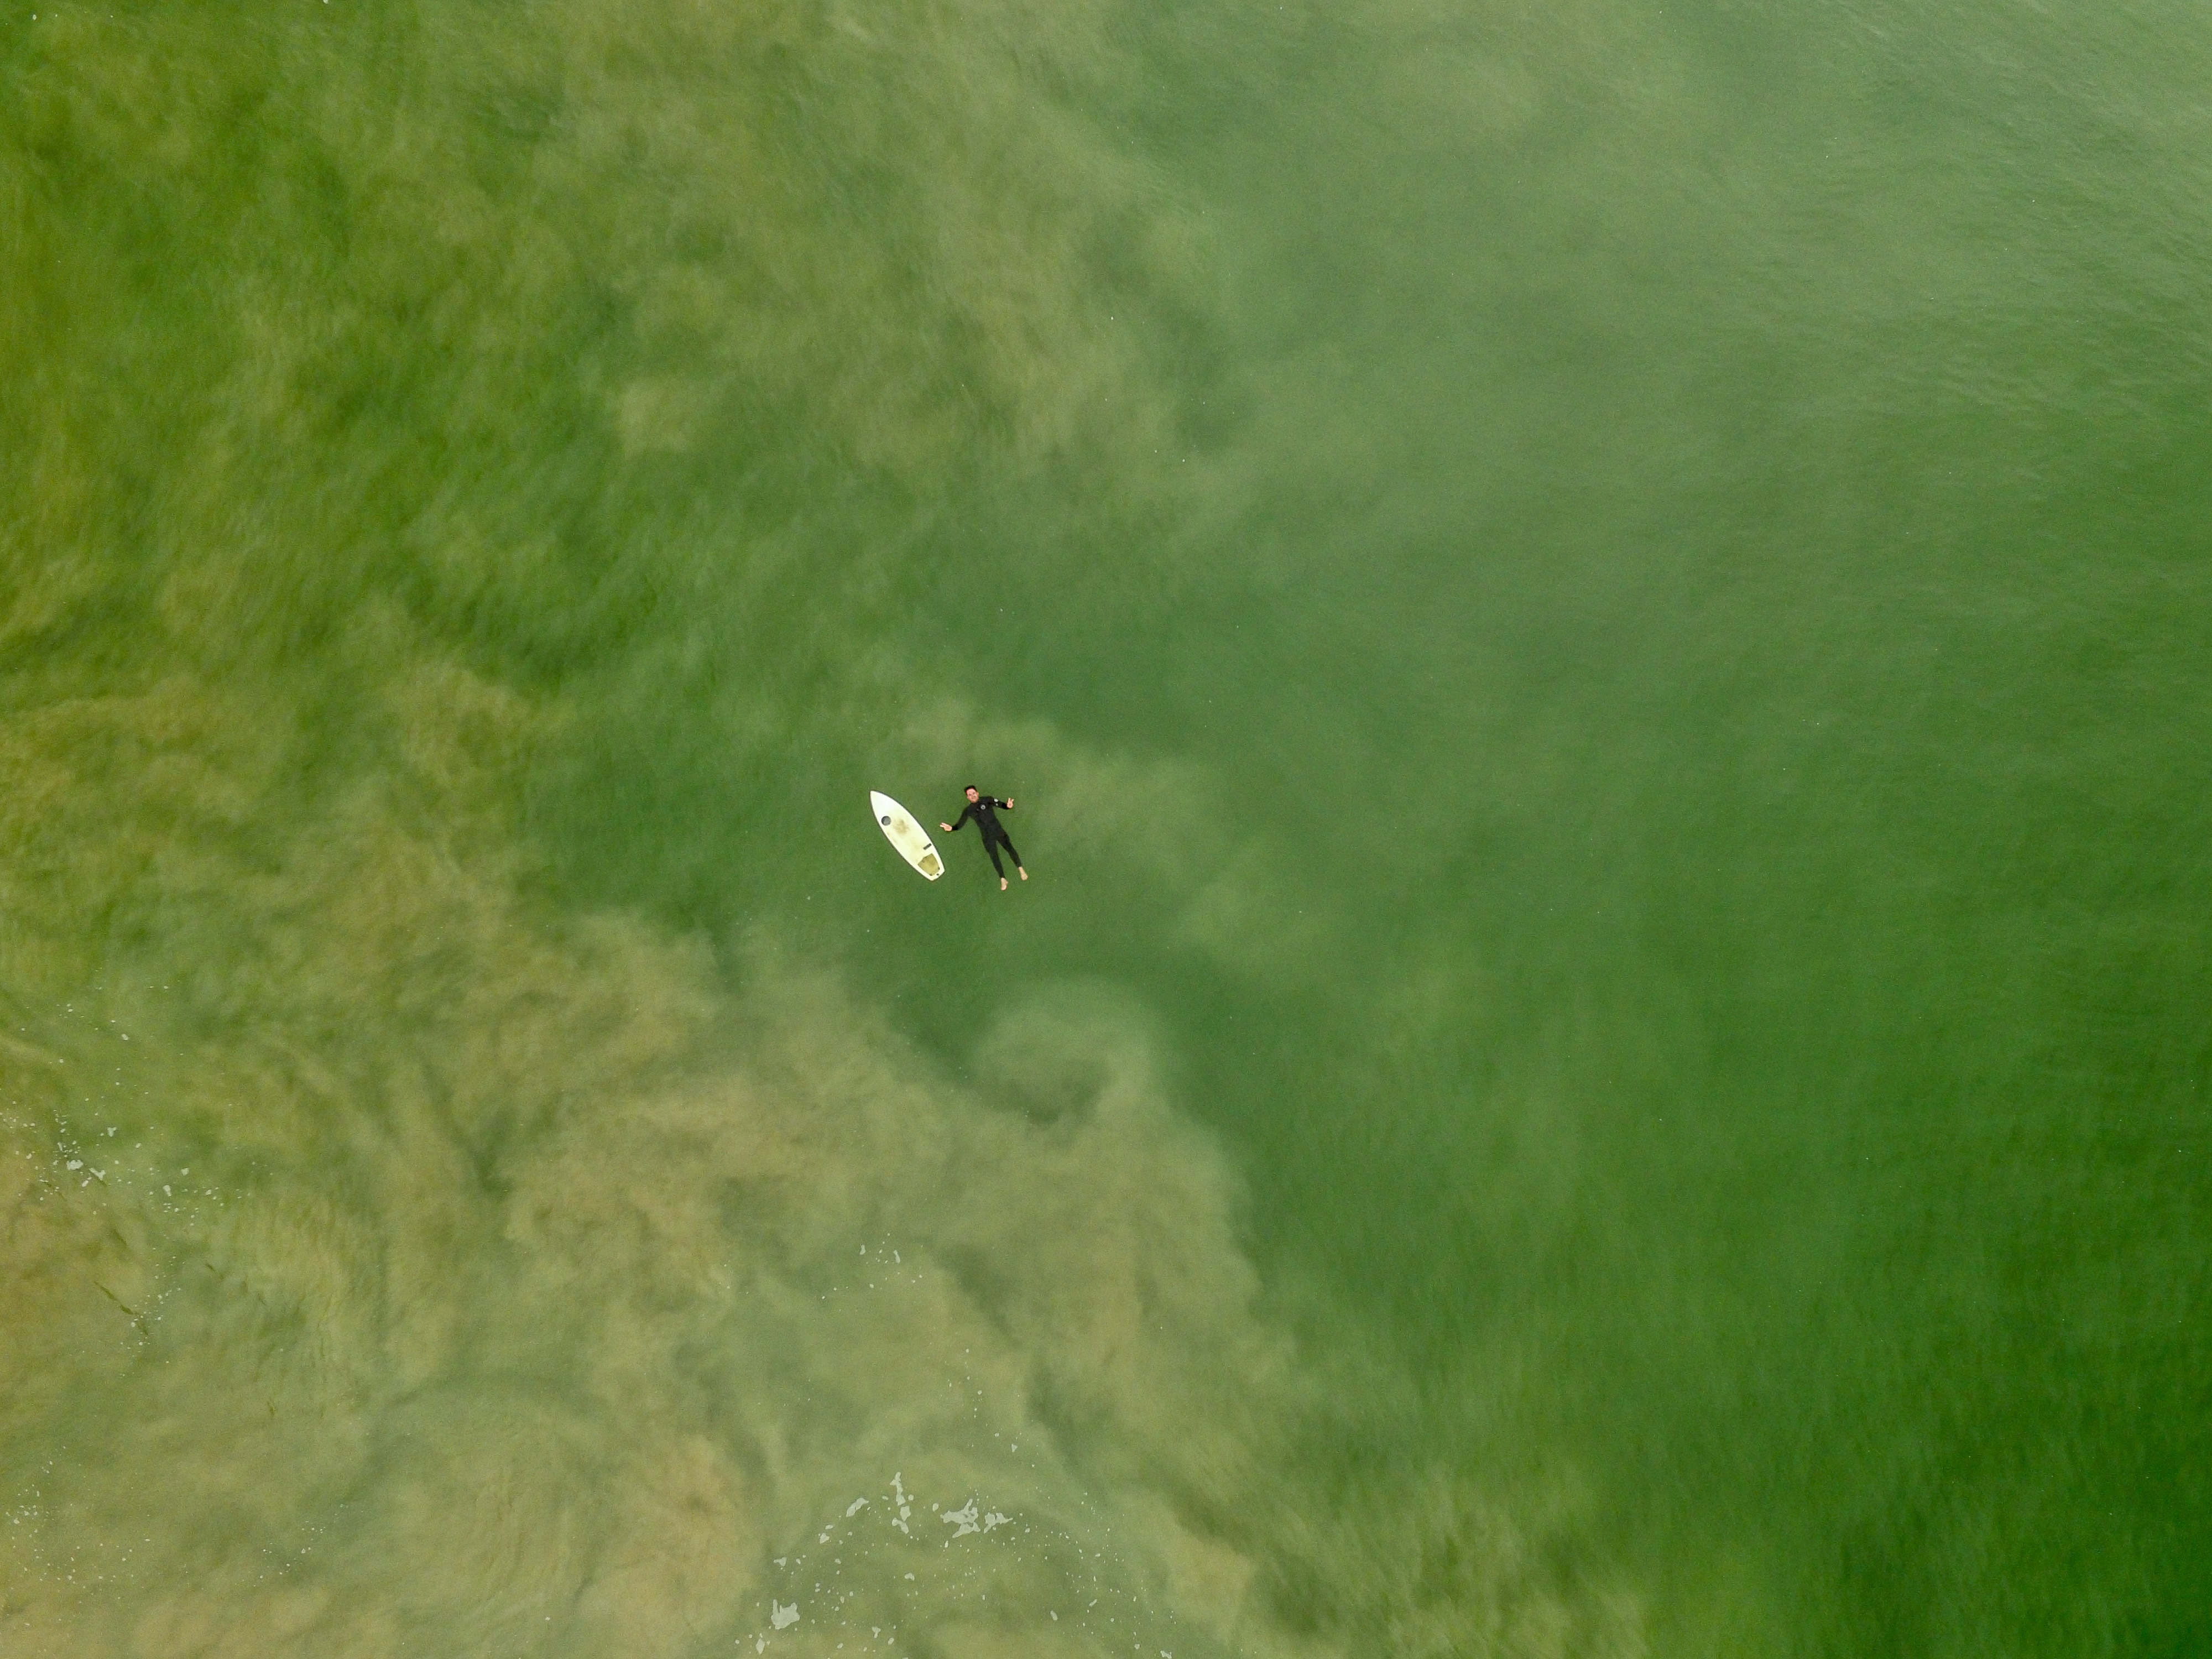
grass, bird, meadow, green, terrain, duck, grassland, water bird